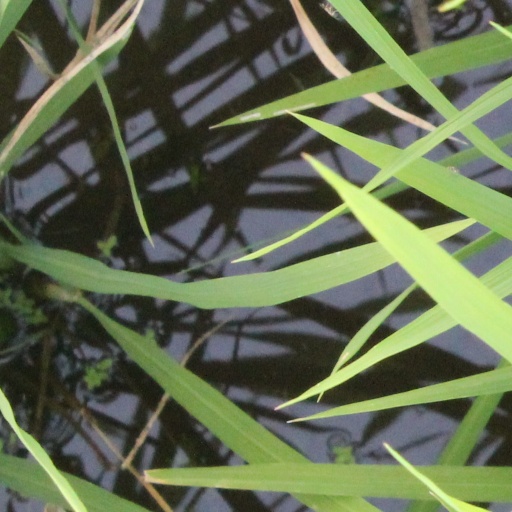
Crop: rice